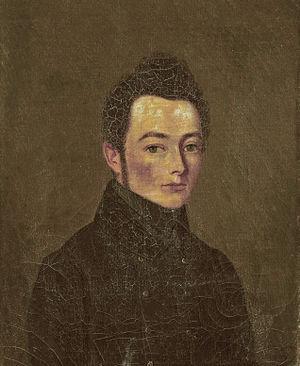
Pierre-Frédéric Dorian, né le 24 janvier 1814 à Montbéliard et mort le 14 avril 1873 à Paris, est un maître de forges et homme politique français.